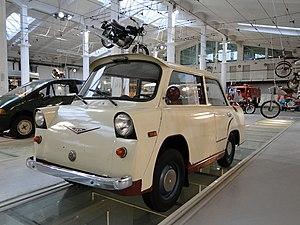
Smyk est un prototype de voiture conçu en 1957 par le Bureau de Construction de l'Industrie Automobile.